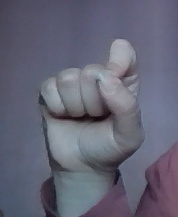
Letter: fa